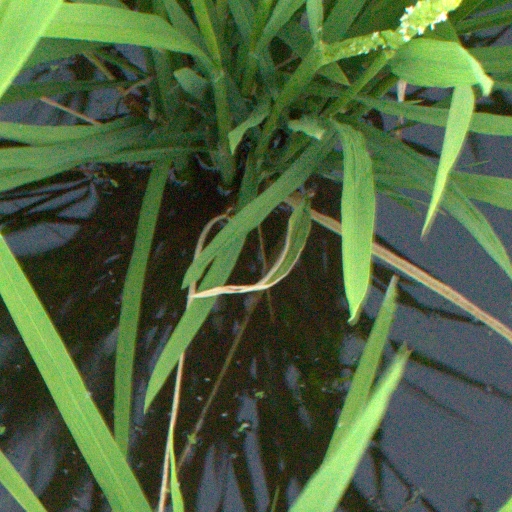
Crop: rice